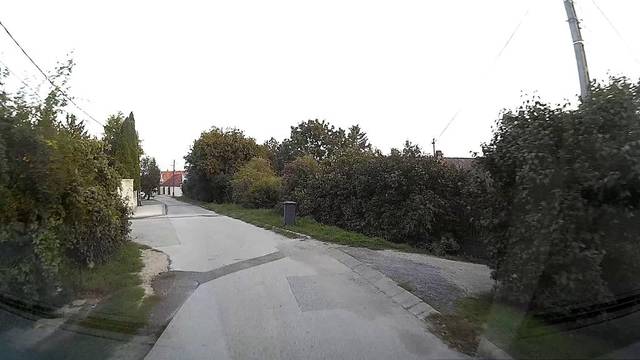
Region: Hungary
Coordinates: 47.686, 19.069